Frank Elgee

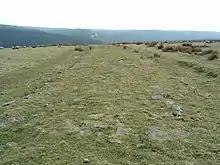
Wade's Causeway

His will to live was strong and he was taken to recuperate at Ingleby Greenhow near the foot of Urra Moor, North York Moors national park's highest point, here he took in the sights of the North Eastern moorland, the blue escarpments, the plant life, insects, birds and observed the Cleveland Hills from his wheelchair.